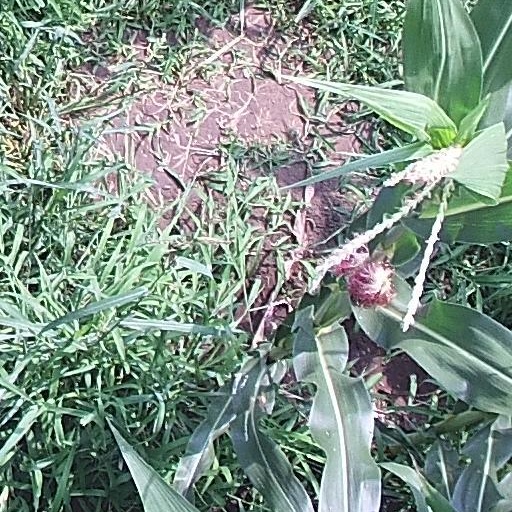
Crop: maize; corn